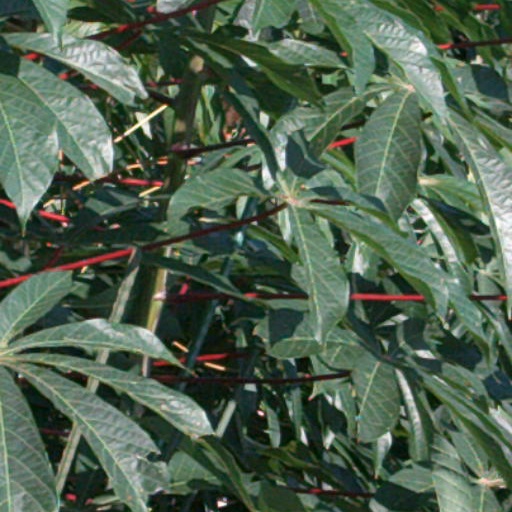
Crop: cassava